Elsa Bienenfeld

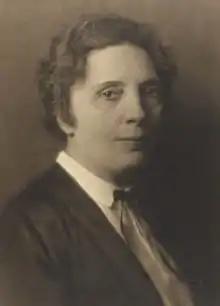
Elsa Bienenfeld (photographed by Georg Fayer 1927)

Elsa Bienenfeld was born as the first of four children to her Jewish parents from Krakow. The father was the court and court advocate Dr. Heinrich Bienenfeld (1849–1895), the mother, Viktoria née Schmelkes (1852–1918), came from a well-known rabbi family. Elsa Bienenfeld attended the schools in Vienna that admitted girls at the time and graduated as an external student at the Academic Gymnasium. She was accepted at the age of eight because of her musical talent at the Conservatory of the Gesellschaft der Musikfreunde in Vienna and, at the age of seventeen, completed practical music studies with distinction .